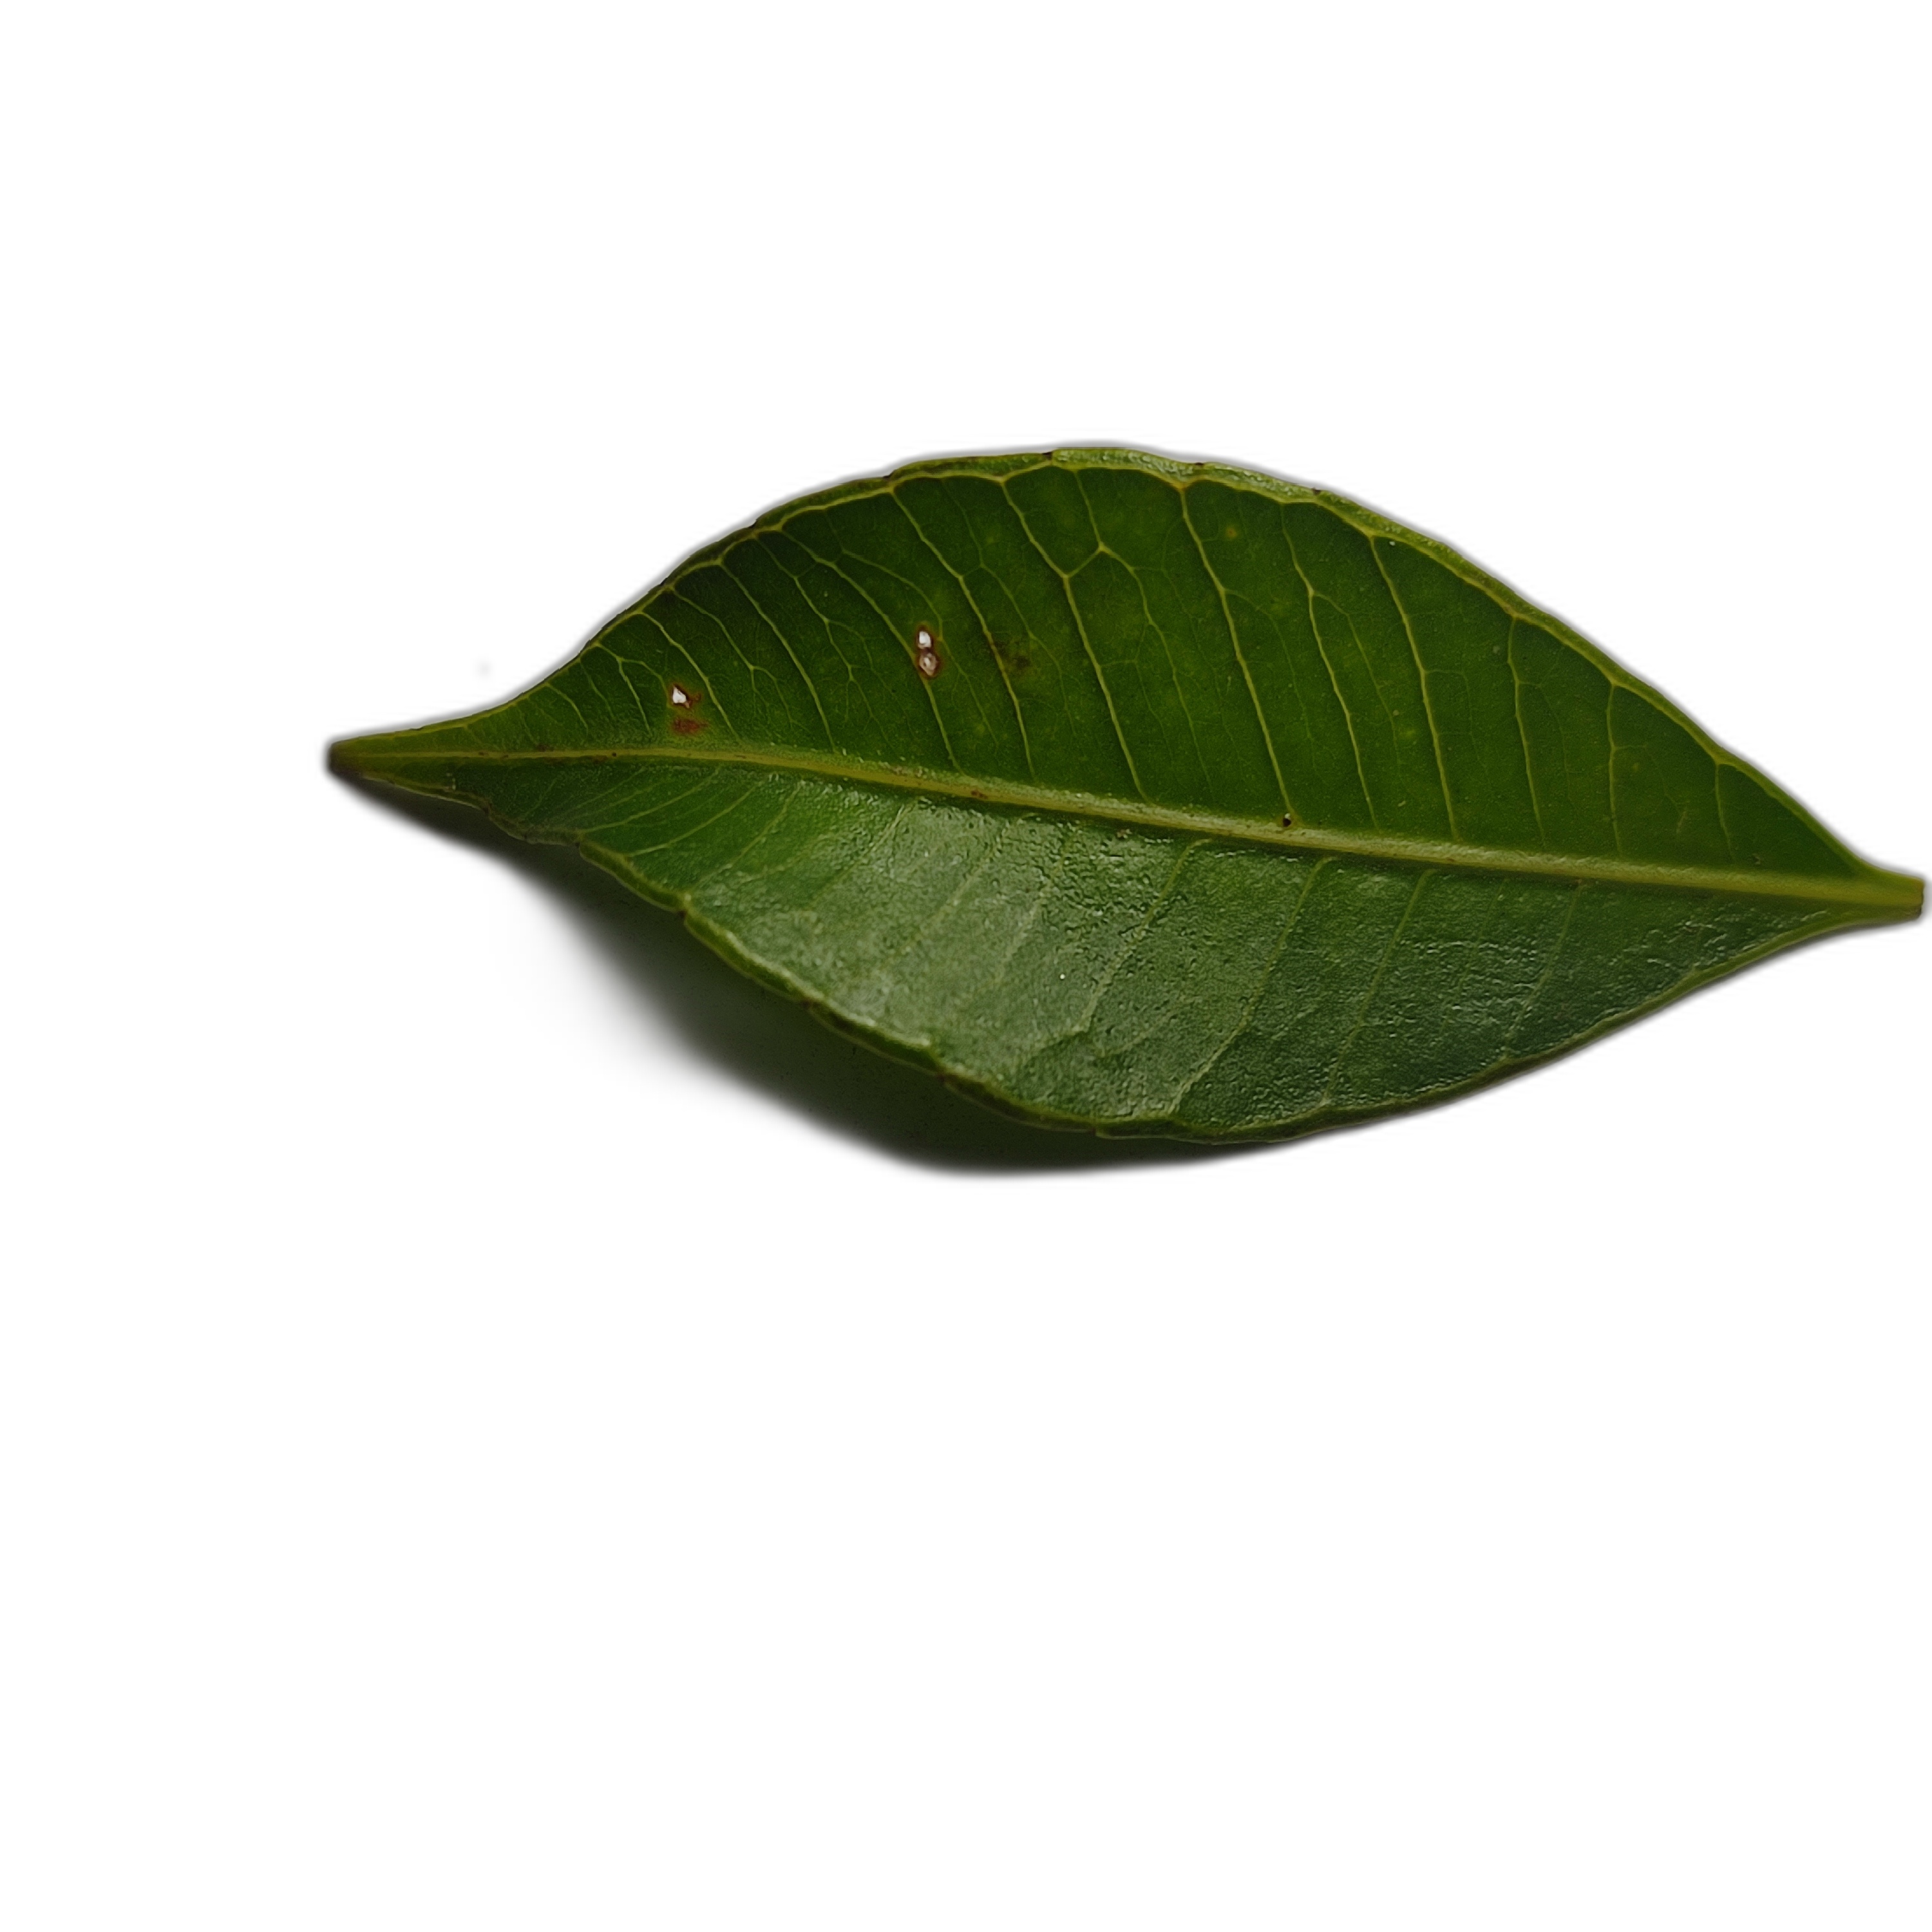
Label: healthy